Battle of Shanghai

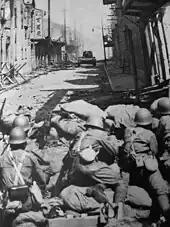
Japanese SNLF fighting against a Chinese Vickers tank. August 22, 1937.

The Japanese strongholds in the Hongkou salient were heavily fortified with thick concrete, barbed wire, sandbags, and machine guns. Their bunkers and were also resistant to 150mm howitzers, the only heavy weapons the Chinese possessed. Zhang estimated it would take one week to achieve these objectives; however, the operation ran into trouble when his troops were fought to a standstill just outside the Shanghai International Settlement.